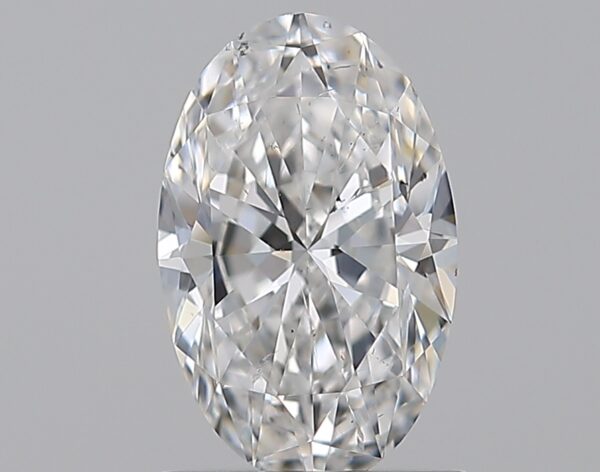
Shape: oval
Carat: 0.9
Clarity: SI1
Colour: E
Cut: EX
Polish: EX
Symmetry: VG
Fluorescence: F
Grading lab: GIA
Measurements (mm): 8.11 x 5.14 x 3.23